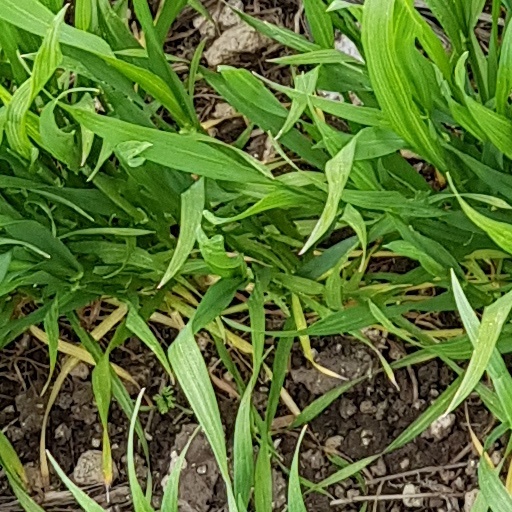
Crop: wheat